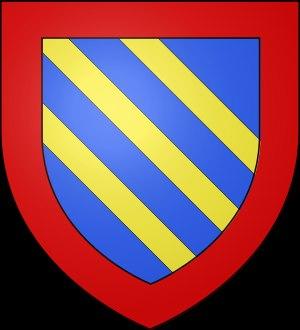
Le château de La Roche-Guyon est un château français de la commune de La Roche-Guyon dans le Val-d'Oise aux portes de la Normandie sur la rive droite de la Seine.
La Roche-Guyon est une commune française située dans le département du Val-d'Oise en région Île-de-France.